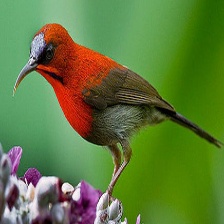
Species: CRIMSON SUNBIRD
Scientific name: AETHOPYGA SIPARAJA